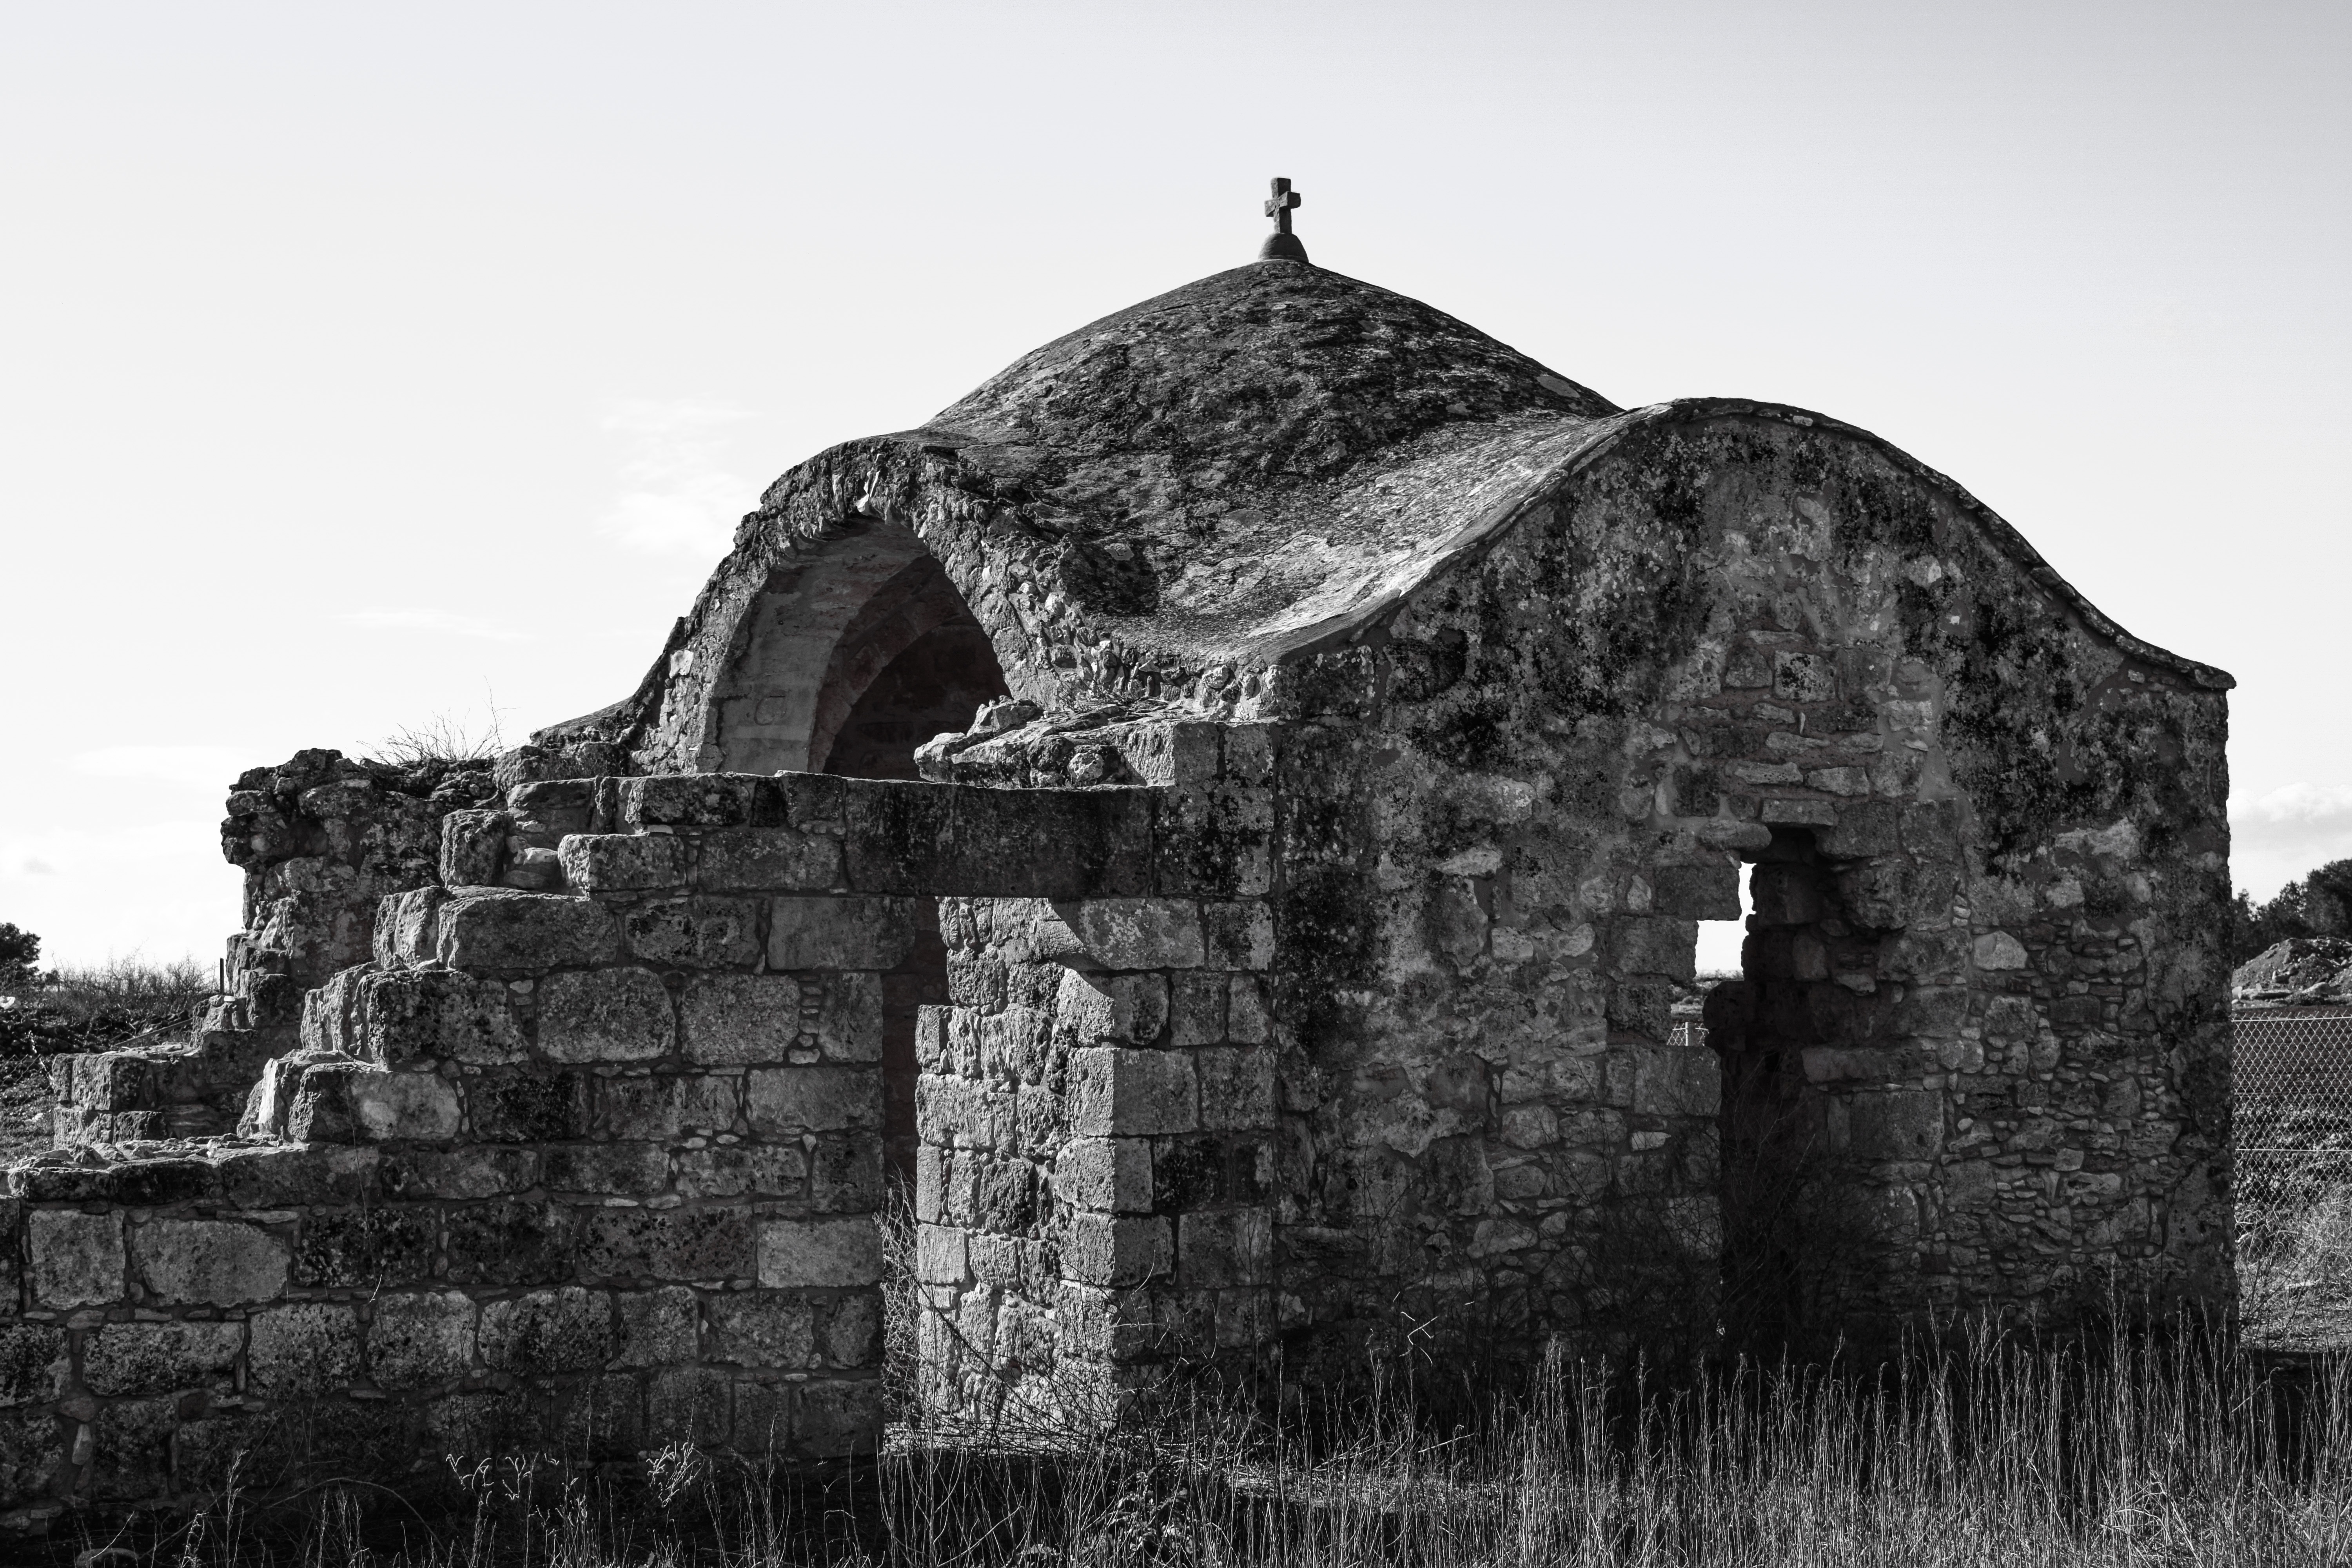
rock, black and white, architecture, house, building, monument, religion, church, chapel, historic, fortification, black, monochrome, place of worship, temple, ruins, monastery, history, christianity, orthodox, abbey, cyprus, sotira, monochrome photography, ancient history, ayios theodoros chortakion, byzantine period